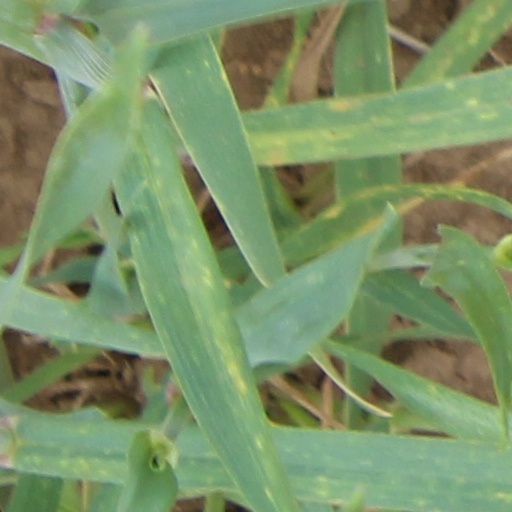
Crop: wheat